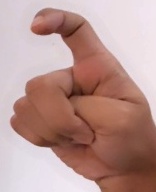
ASL sign: X